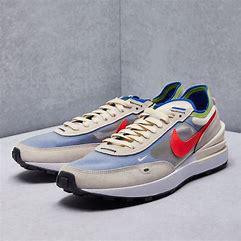
Brand: Nike
Model: Waffle Debut